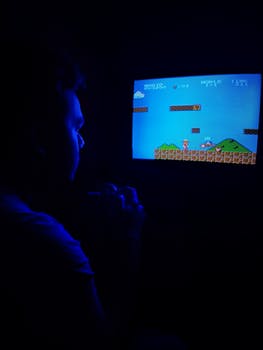
Label: No Watermark